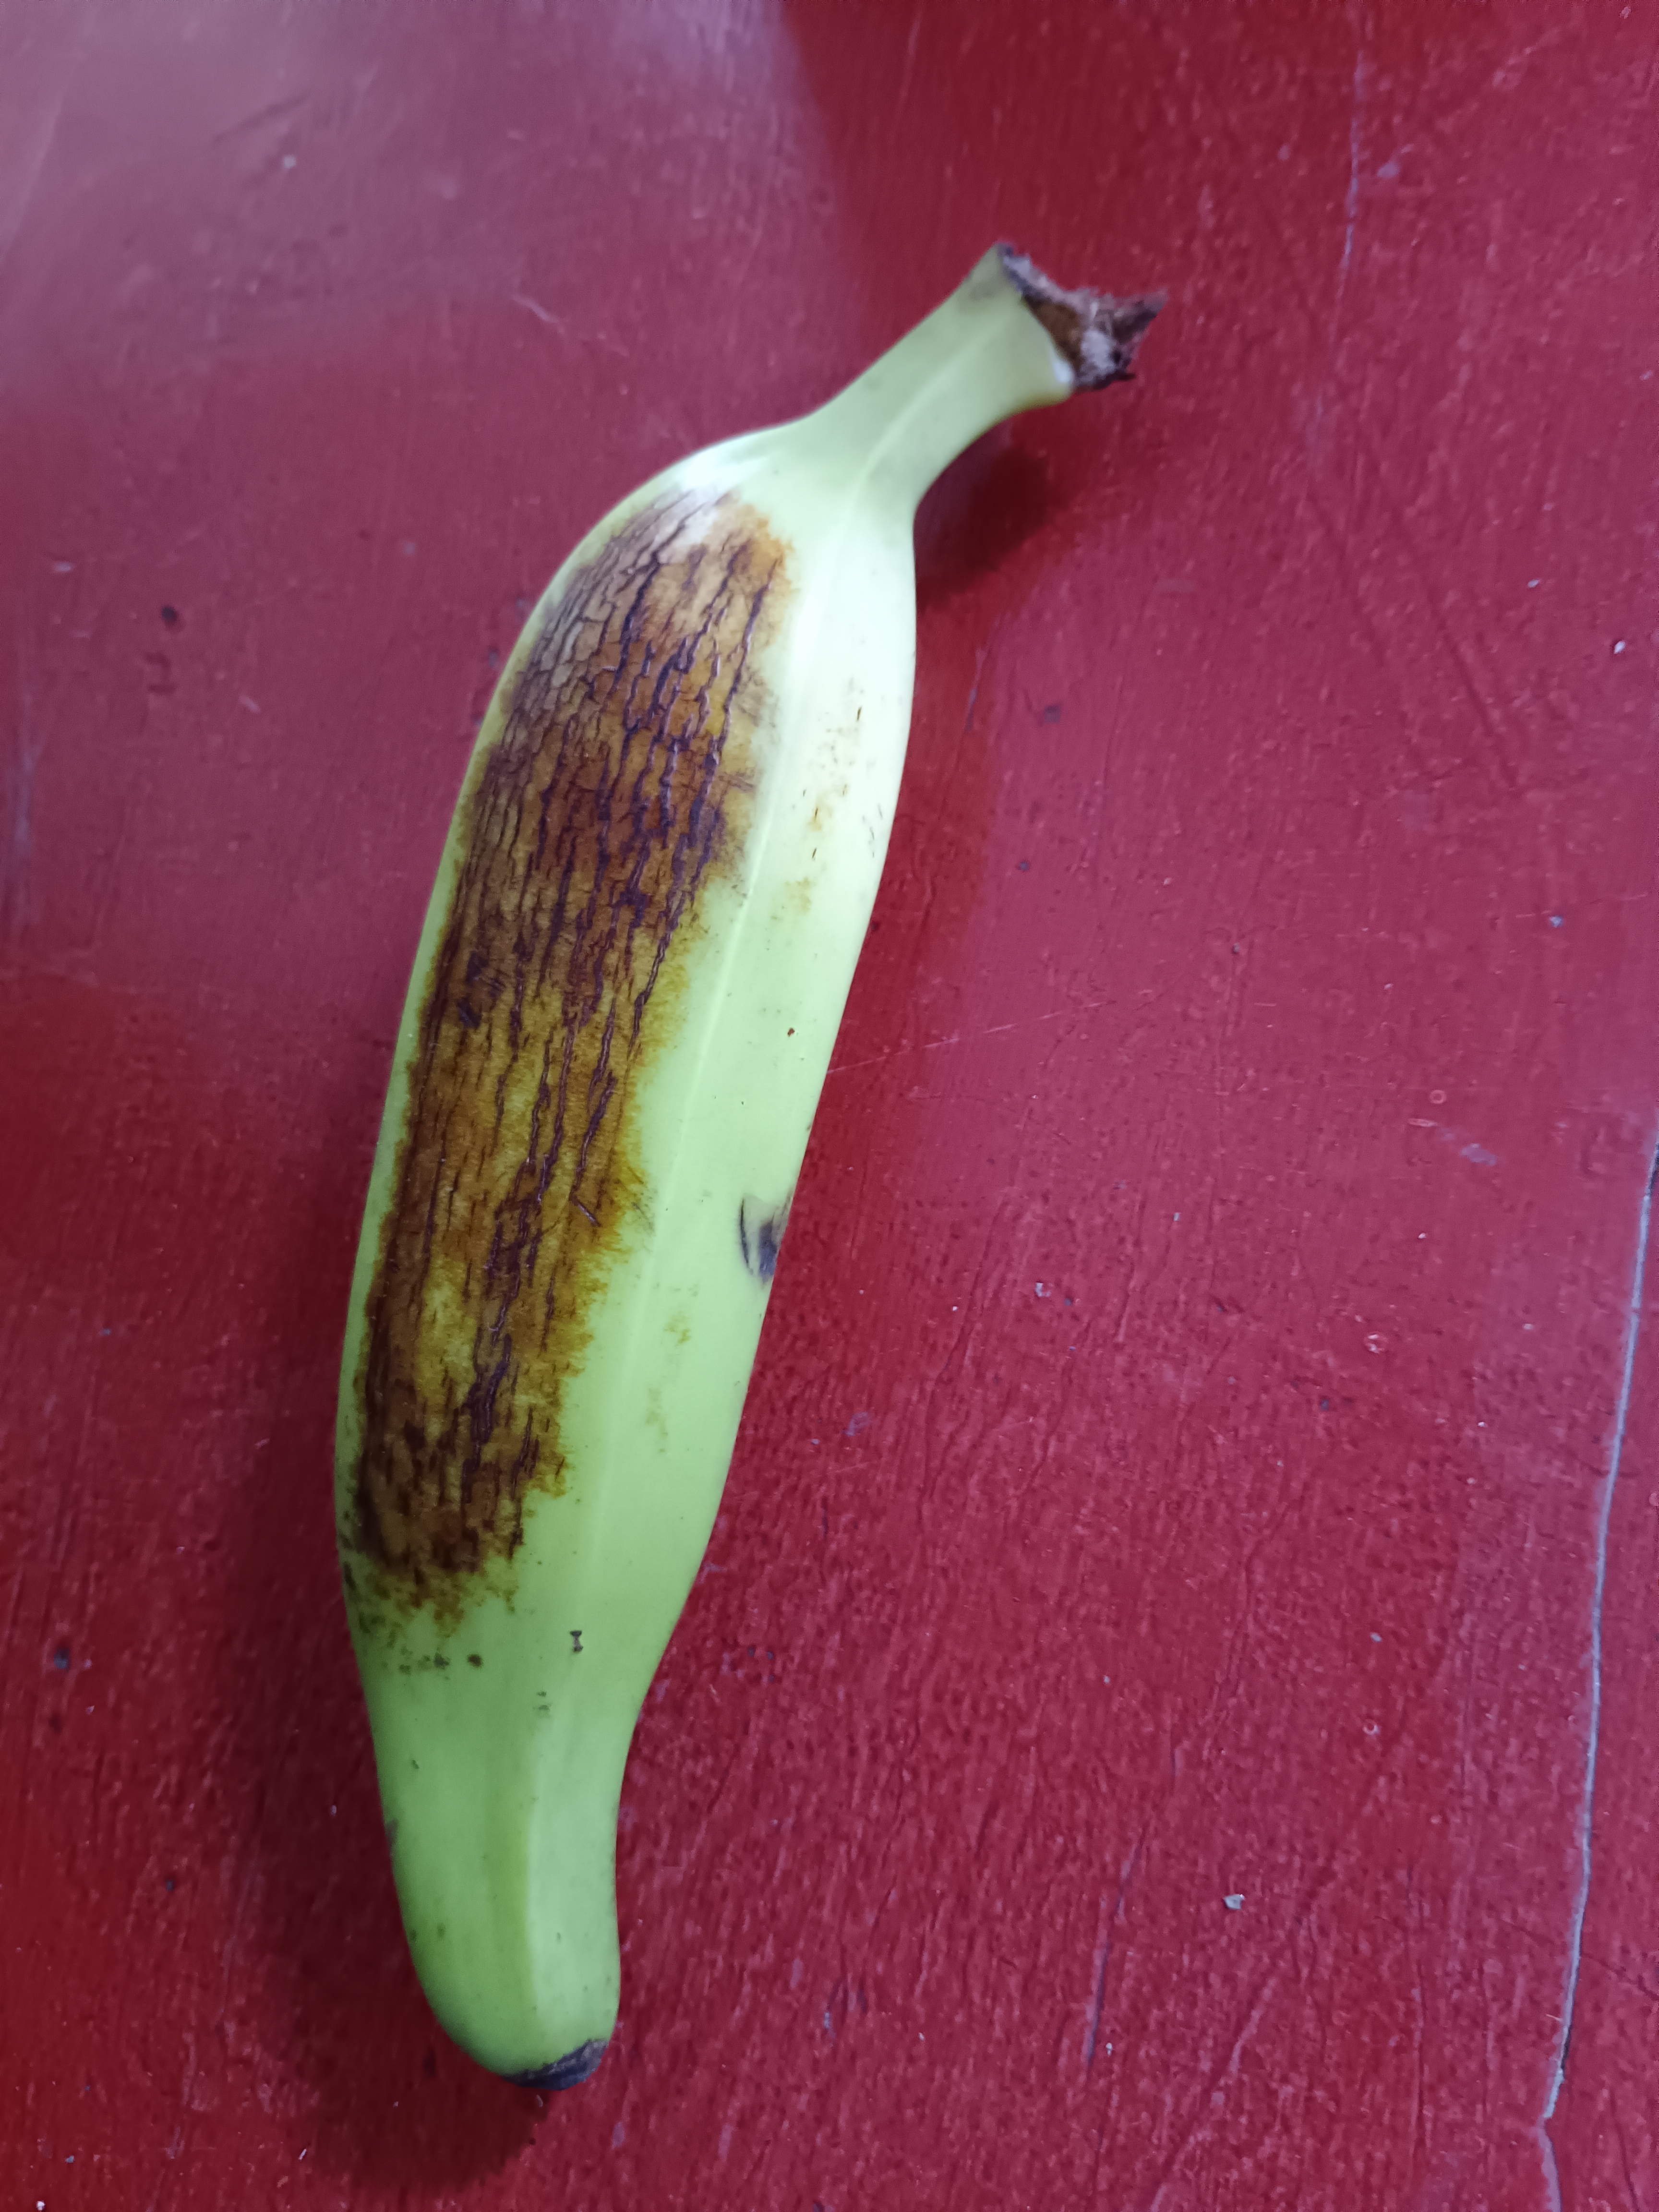
Banana variety: Anaji